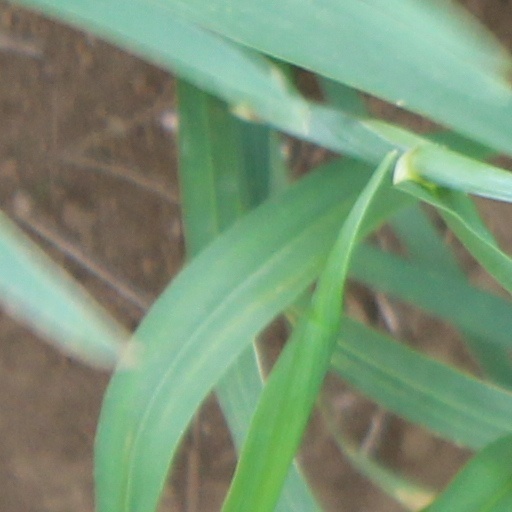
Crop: wheat